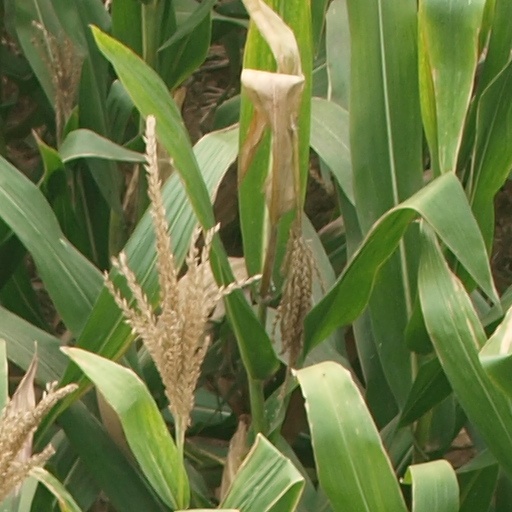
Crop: maize; corn